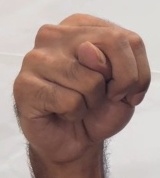
ASL sign: N